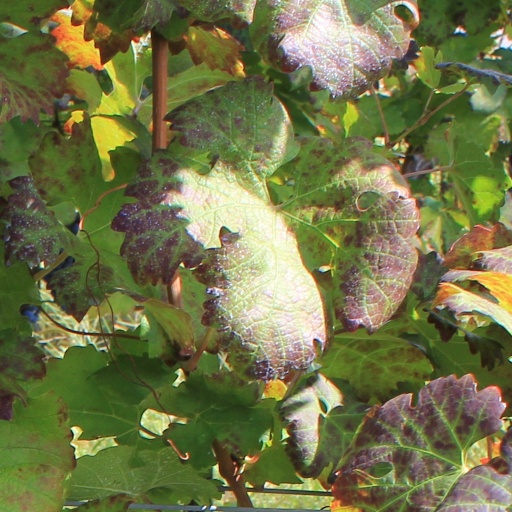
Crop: grape